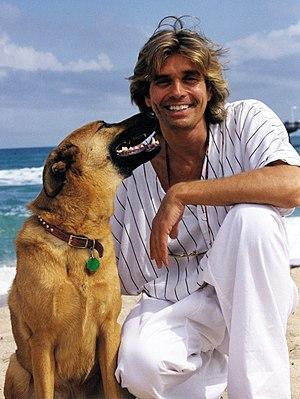
Ingrid Newkirk née le 11 juin 1949 est une militante britannique pour les droits des animaux, présidente de People for the Ethical Treatment of Animals, communément appelé PETA, la plus grande organisation mondiale pour les droits des animaux.
Alexander Fernando Pacheco est un militant américain pour les droits des animaux. Il est le fondateur de 600 millions de chiens errants ont besoin de vous, cofondateur et ancien président de People for the Ethical Treatment of Animals et membre du conseil consultatif de la Sea Shepherd Conservation Society.